Maloof family

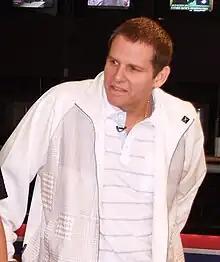
Joe Maloof in San Diego promoting the Maloof Money Cup

Founded in 2008 by Joe and Gavin Maloof, the Maloof Money Cup was a competition for both professional and amateur skateboarders. The Orange County, US, dates of the contest series include the US Pro Men's and Women's Street Championships, the US Pro Vert Championships, and the Maloof Money Cup AM Championships.